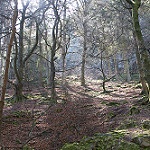
Scene: Outdoor